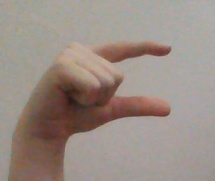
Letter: dal